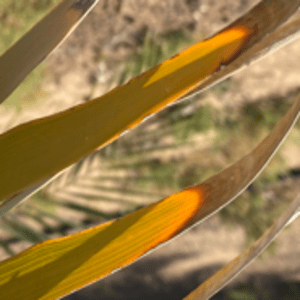
Label: Potassium Deficiency